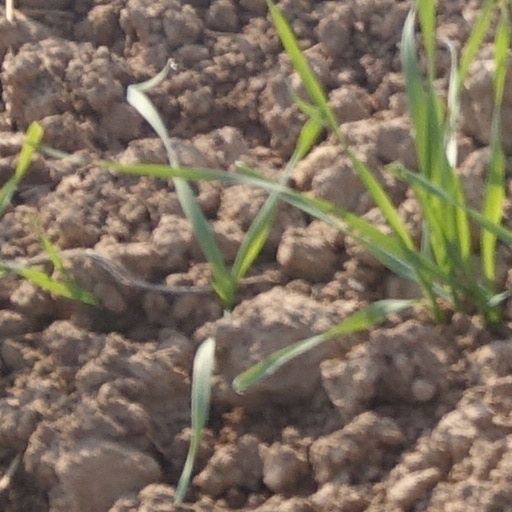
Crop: wheat